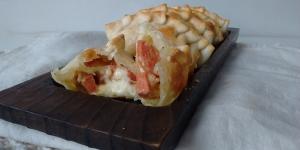
empanadas de salchicha